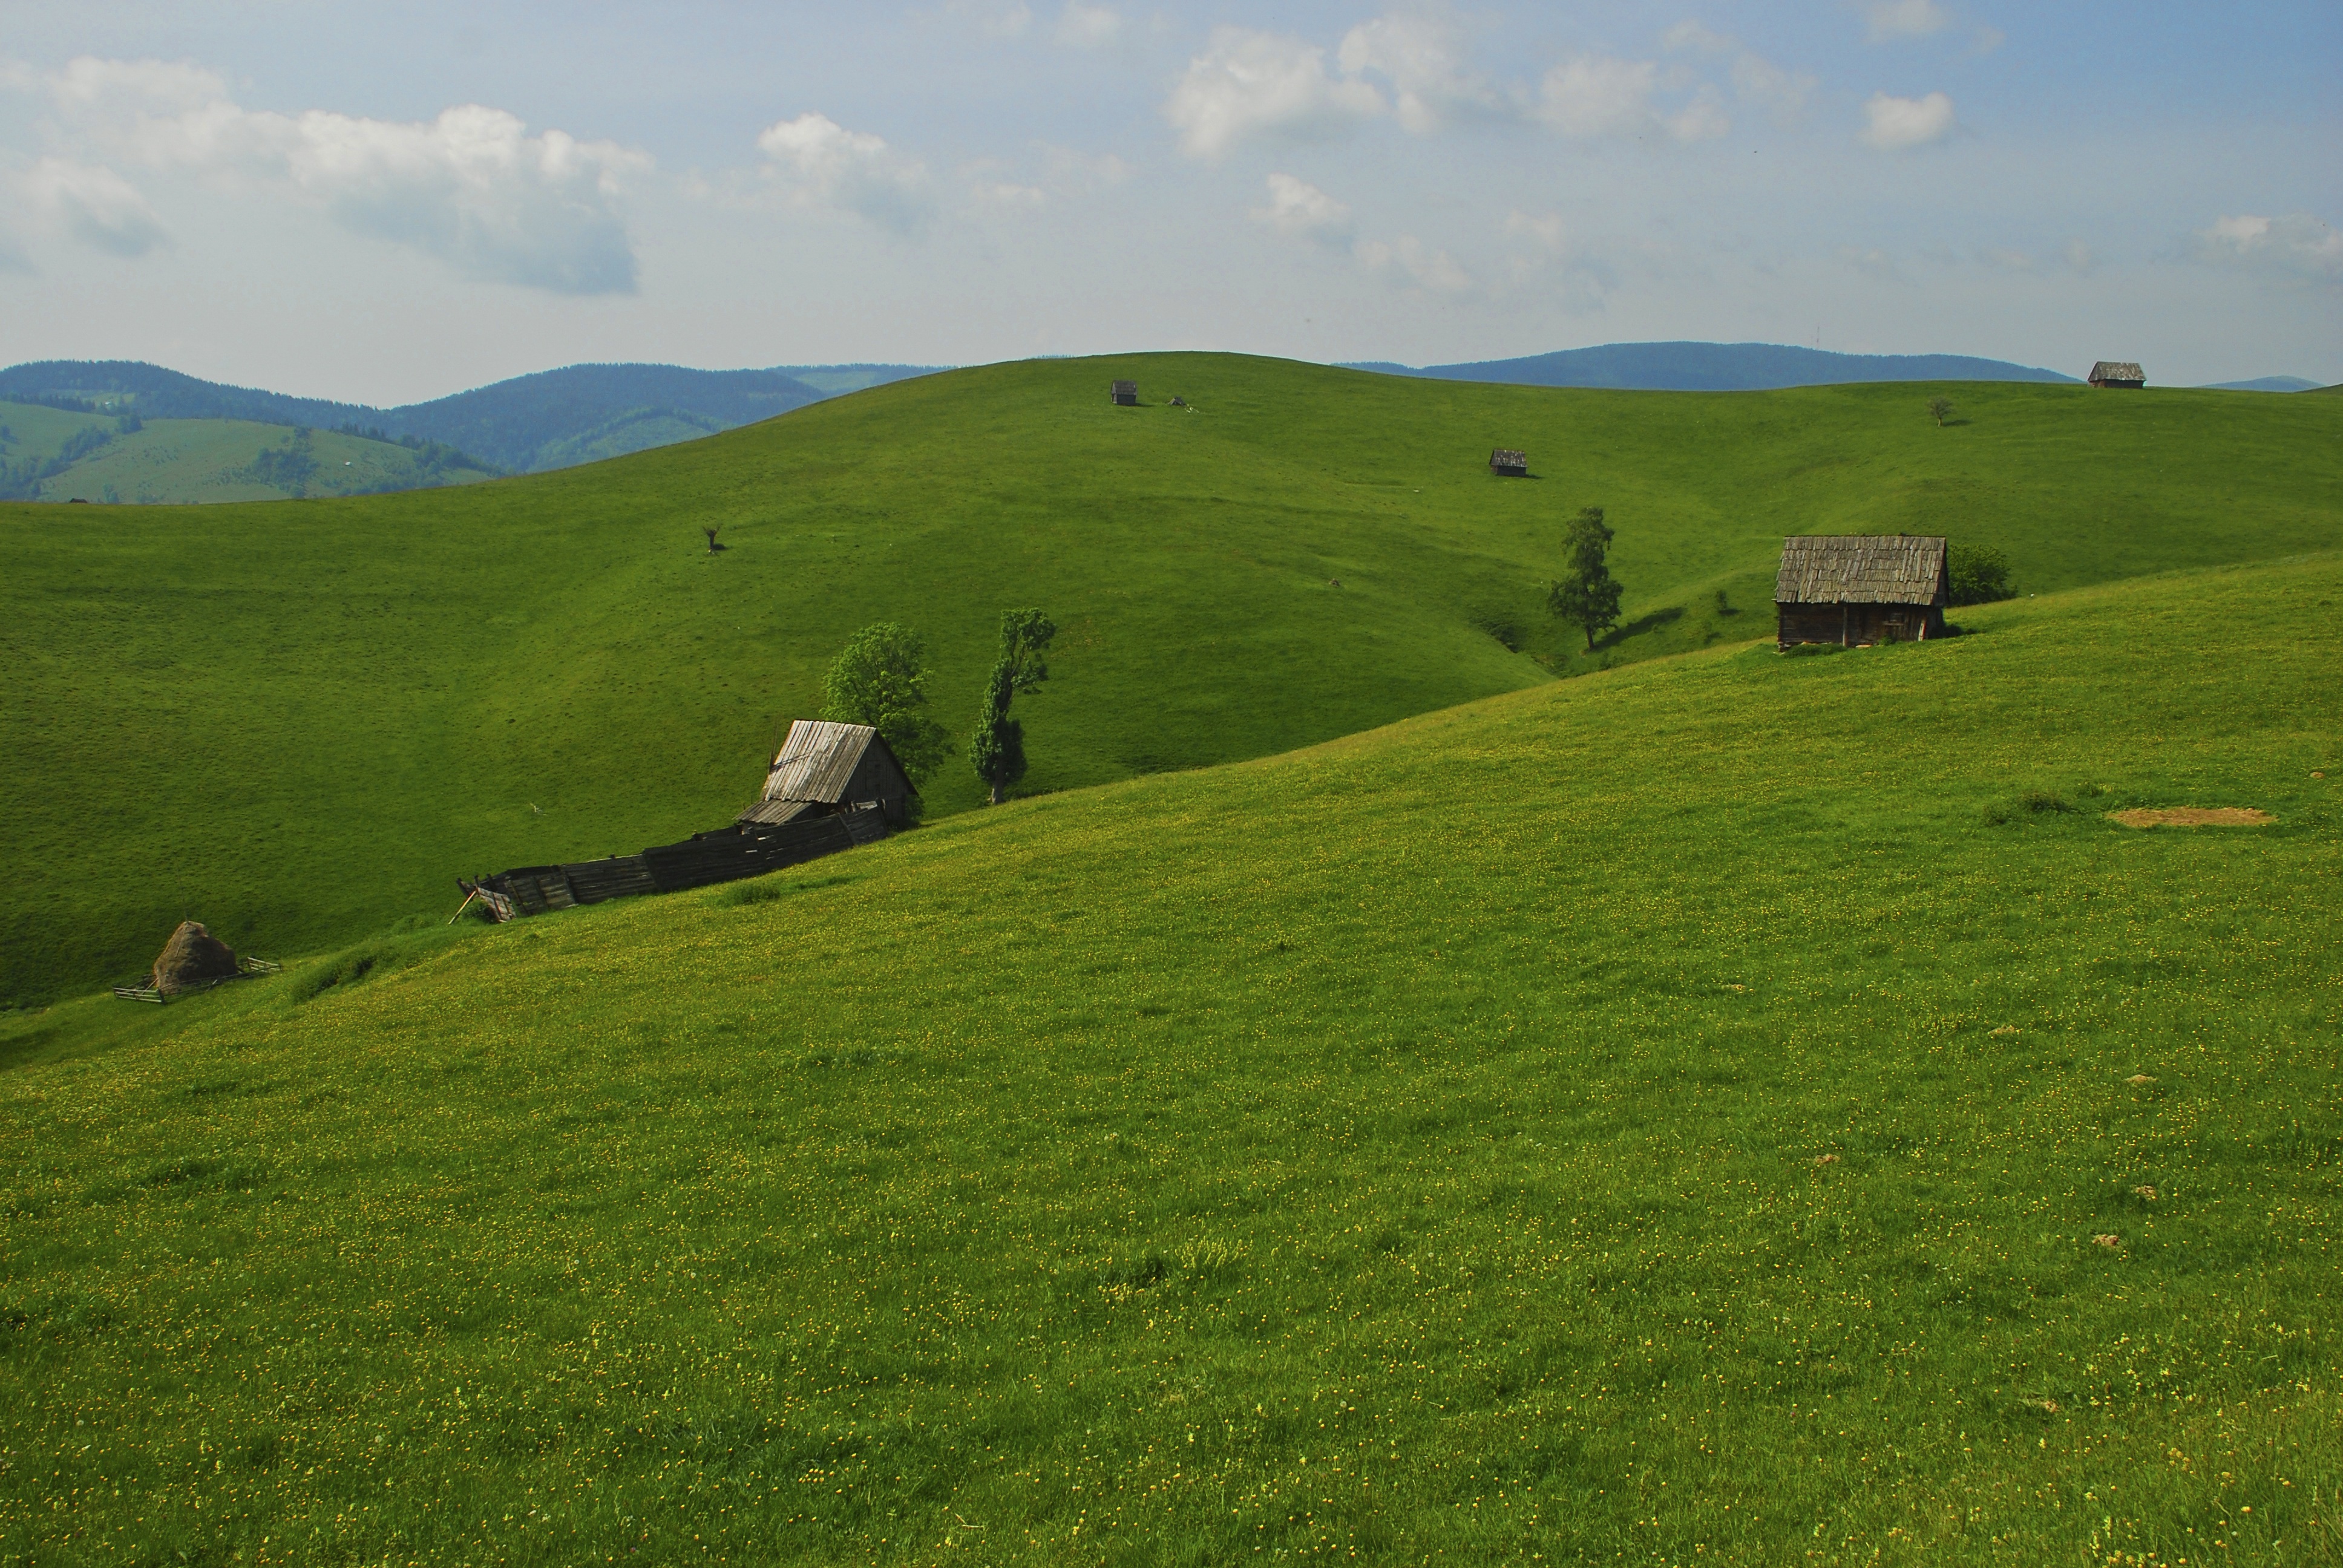
landscape, nature, grass, mountain, field, farm, lawn, meadow, prairie, hill, mountain range, rustic, green, pasture, grazing, highland, terrain, ridge, plain, grassland, plateau, fell, habitat, loch, ecosystem, steppe, rural area, sheepfold, natural environment, geographical feature, mountainous landforms